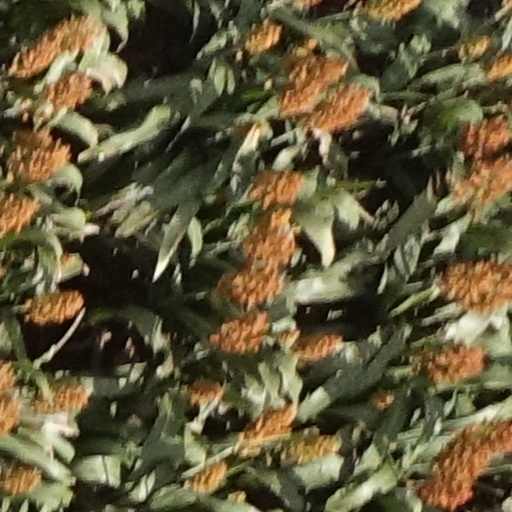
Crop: sorghum